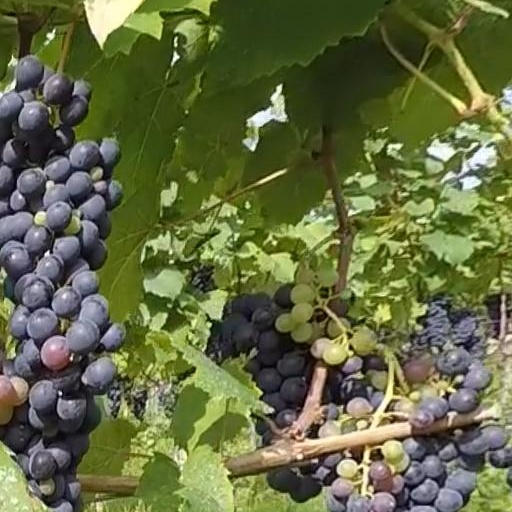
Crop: grape